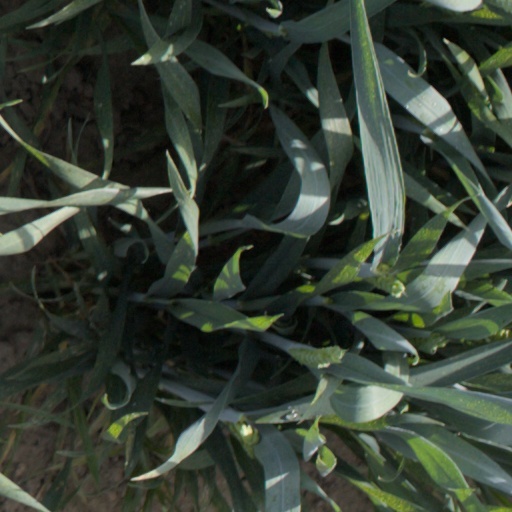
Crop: wheat